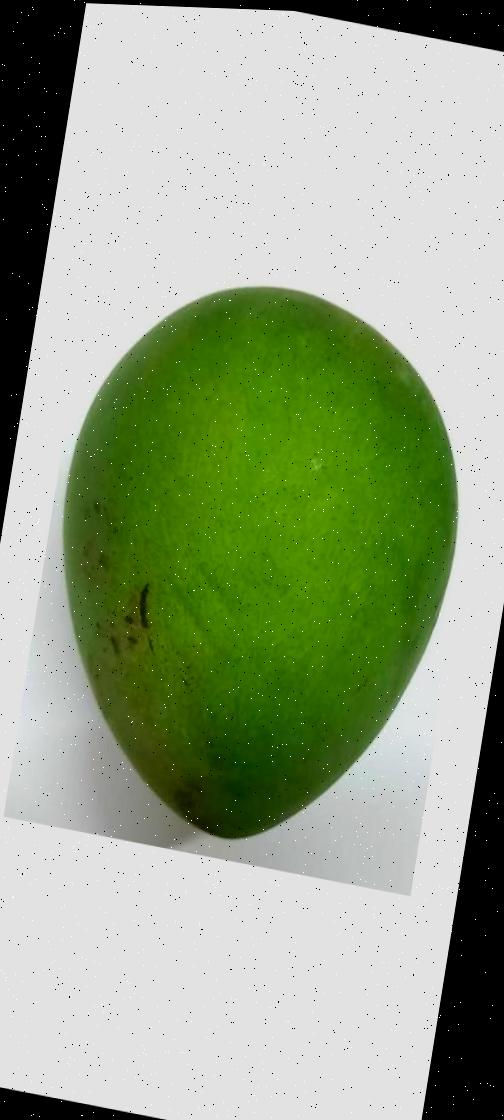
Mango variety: Harivanga